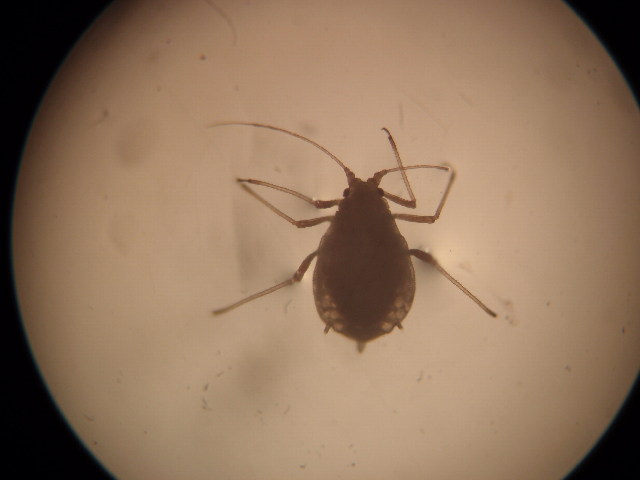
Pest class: green_peach_aphid